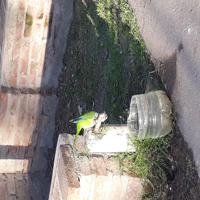
Weather: sun or clear